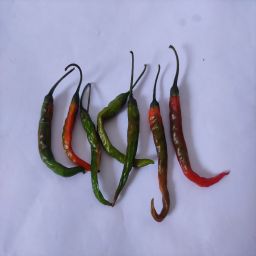
Crop: Chile Pepper
Quality: Old